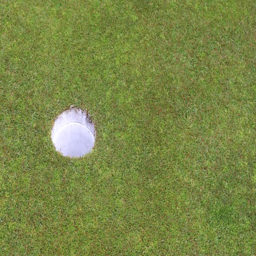
a plain white golf ball rolls across a green and into the hole